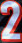
Number: 2